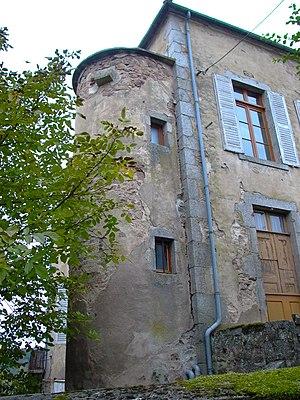
Mhère est une commune française située dans le département de la Nièvre, en région Bourgogne-Franche-Comté. Le nom de Mhère dériverait de celui du dieu Mercure dont le culte aurait été célébré à proximité. D'autres pensent plutôt à une déformation de Meix, métairie. La première mention date de 1121, et en 1300 on trouve Mehers. L'orthographe de ce lieu ne s'est fixée que très tard. On trouve dans les archives une multitude de formes écrites : avec h ou sans h, avec ou sans s, avec un e ou deux e.